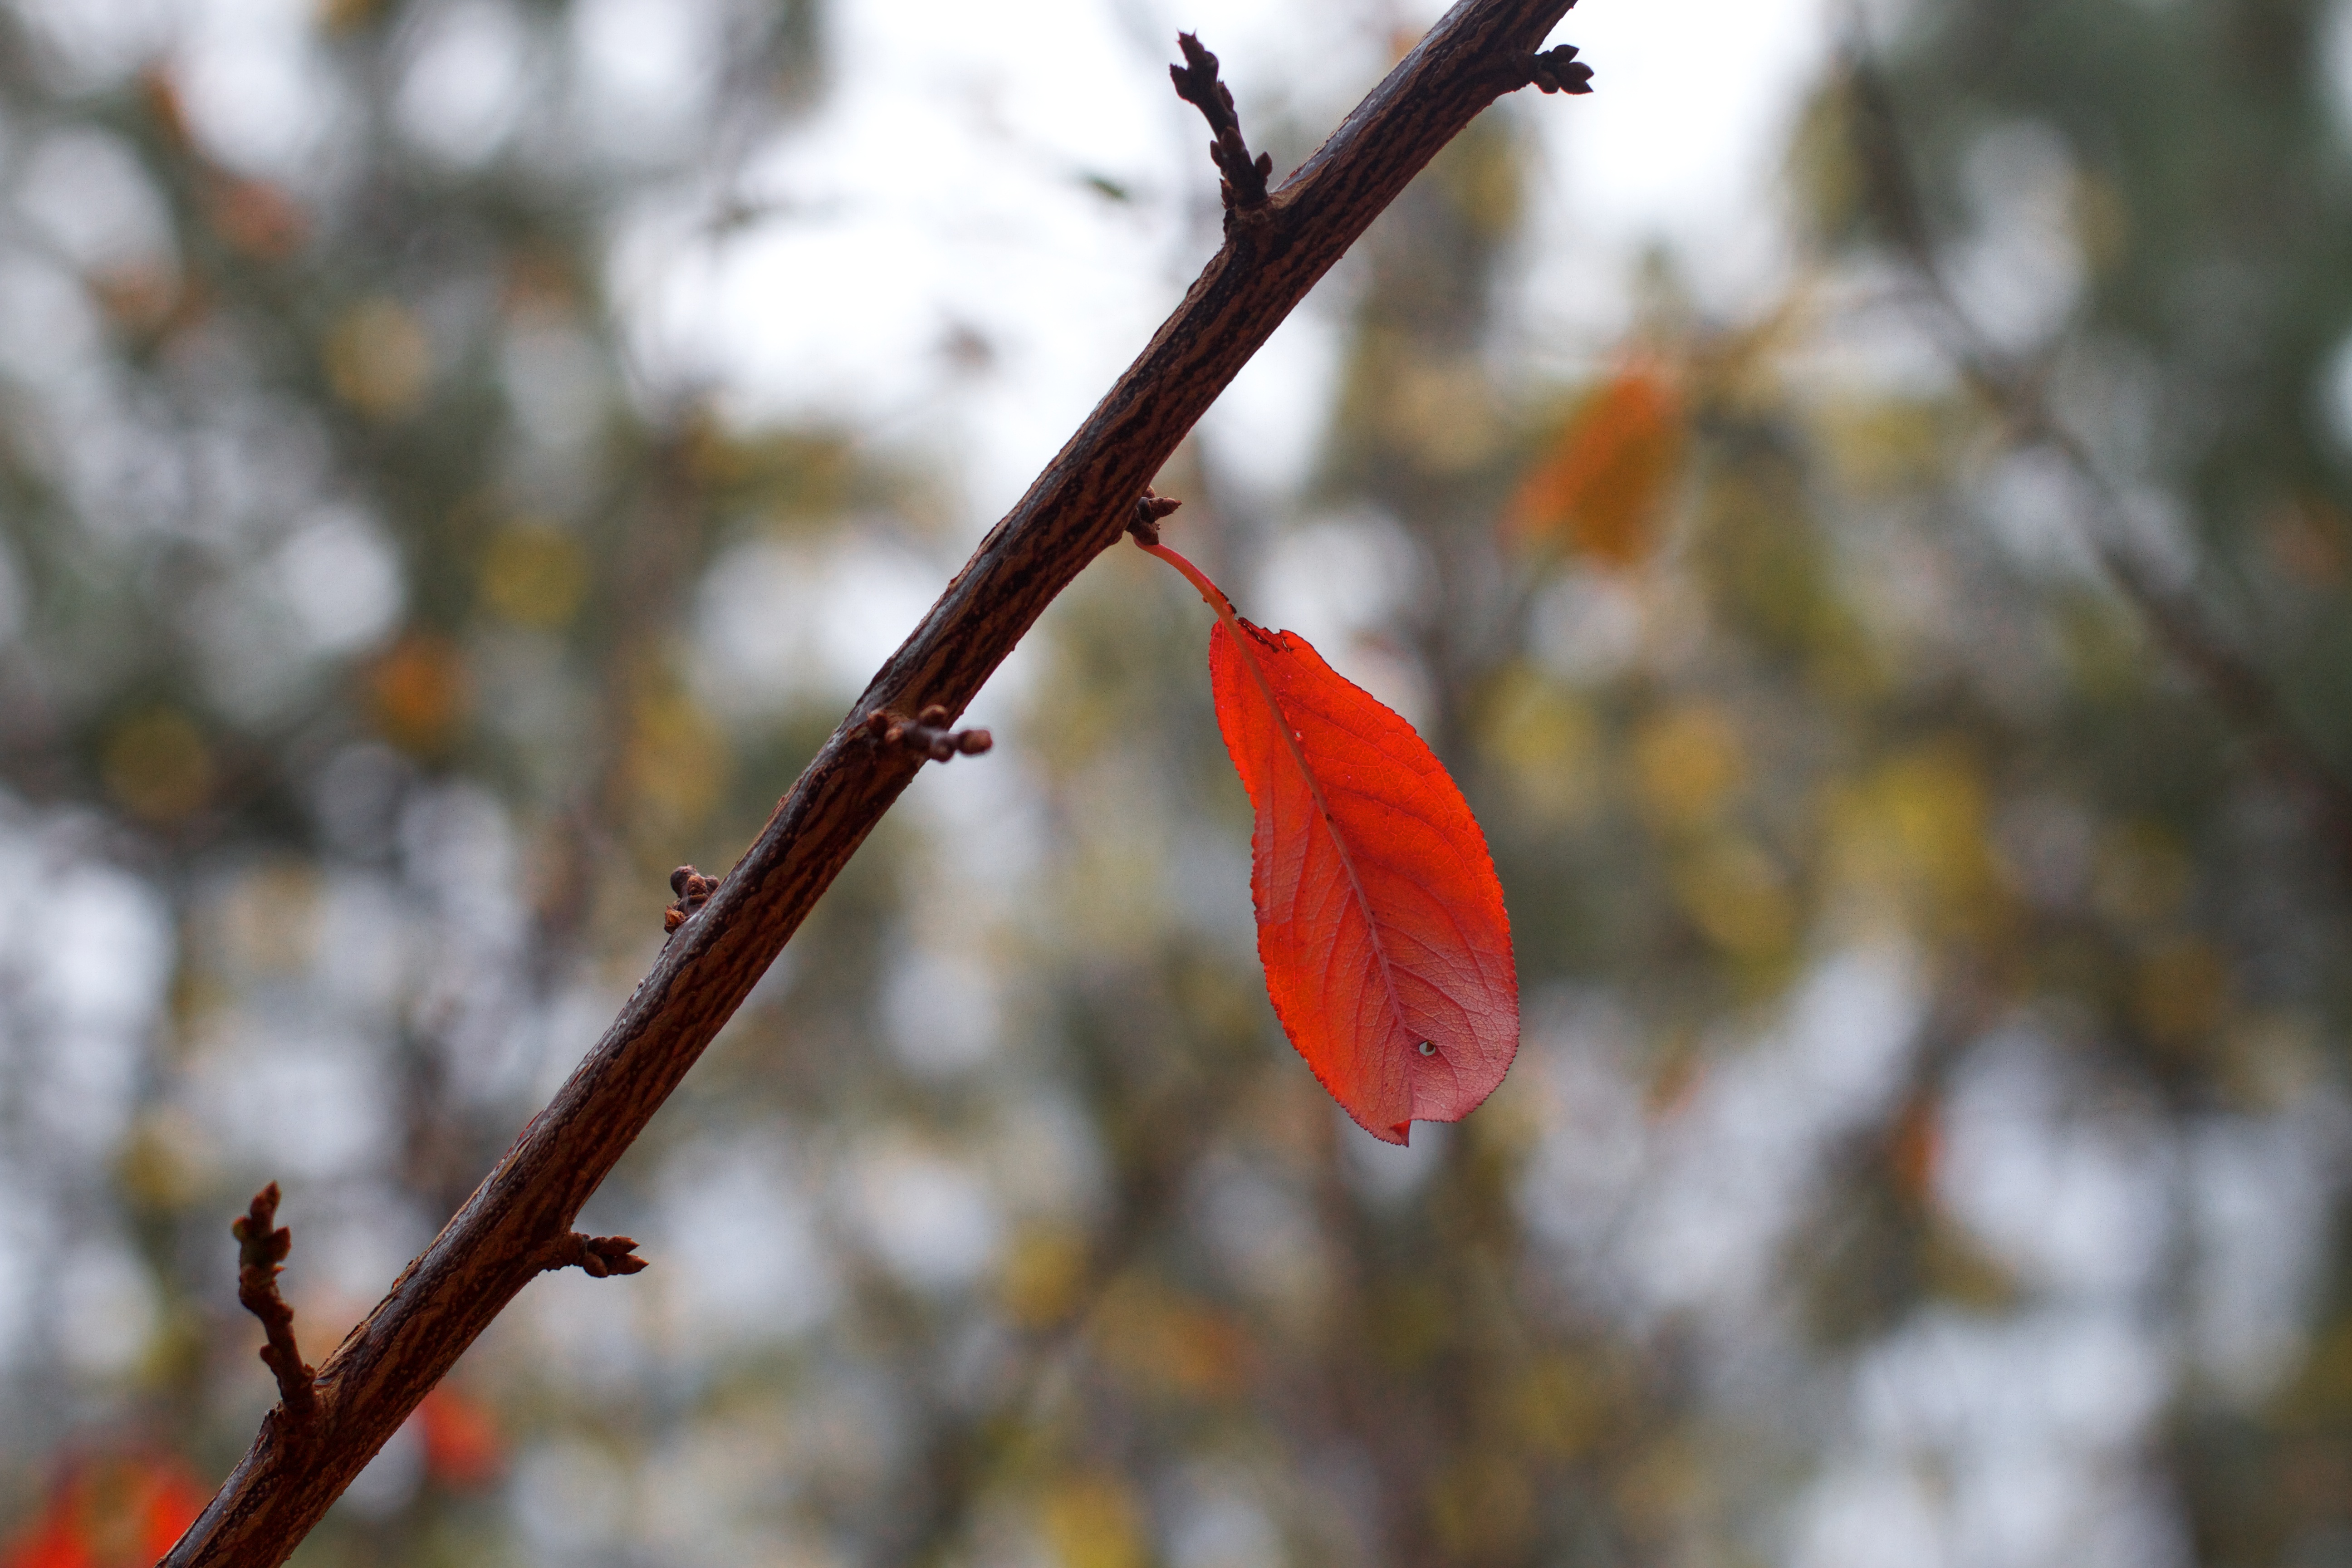
tree, nature, branch, blossom, snow, winter, plant, sunlight, leaf, flower, frost, spring, red, autumn, botany, flora, season, fauna, twig, wildflower, close up, bud, macro photography, flowering plant, plant stem, land plant, thorns spines and prickles